Fuchsia

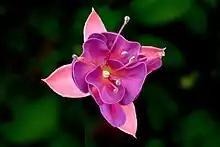
Fuchsia with blossom opened

In the UK, 60 cultivated varieties of fuchsia have gained the Royal Horticultural Society's Award of Garden Merit, including:-